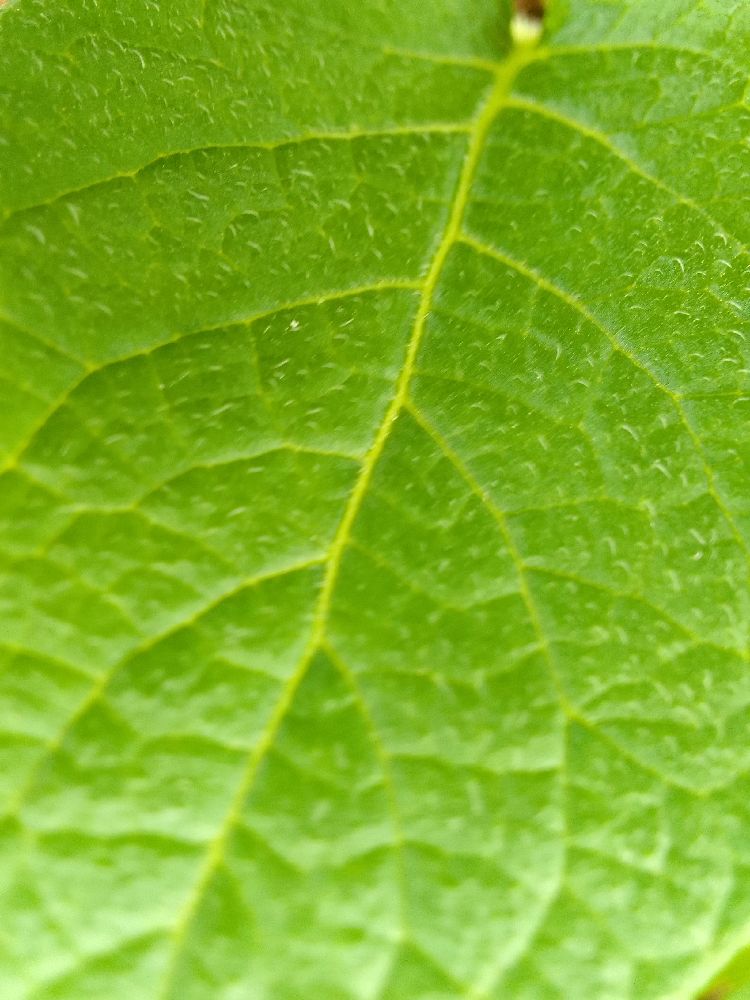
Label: Healthy